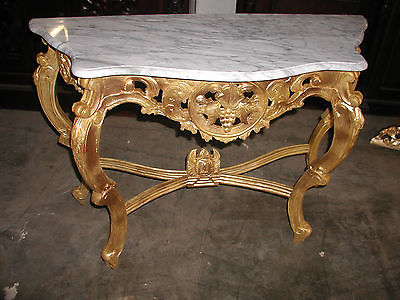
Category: table